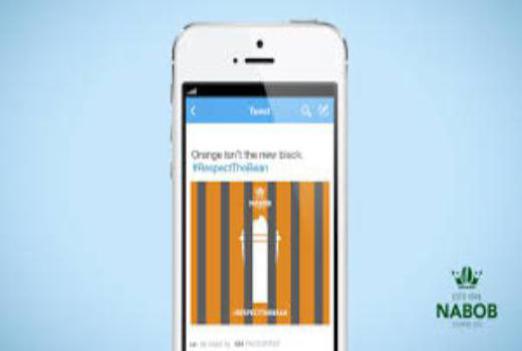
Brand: nabob
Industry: Food